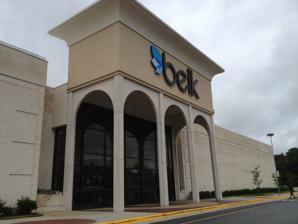
Building: New Bern Mall
Country: United States of America
Year built: 1979
Shopping mall in New Bern, North Carolina New Bern Mall Location New Bern, North Carolina Opening date 1979 Developer Cadillac Fairview Owner Hull Property Group No. of stores and services 30 No. of anchor tenants 5 (3 open, 1 vacant, 1 demolished) Total retail floor area 361,000 square feet (33,500 m 2 ) No. of floors 1 Belk at New Bern Mall, August 2012 The New Bern Mall is a shopping mall located in New Bern, North Carolina that opened in 1979. Its anchors are Belk , T.J. Maxx and Sears Hometown . The mall opened as Twin Rivers Mall, and also had a Kmart as an original anchor, which closed in 2002 and has been torn down. On June 4, 2020, it was announced that JCPenney would be closing at the mall, as part of a 154-store closing round. References